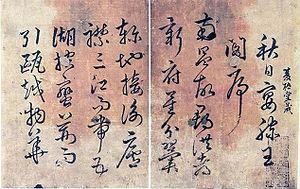
La calligraphie coréenne, en coréen seoye, est la tradition coréenne de l'art de la calligraphie. Alors que la calligraphie coréenne primitive était écrite en caractères chinois, notamment les hanja, la calligraphie coréenne moderne concerne également l'écriture en hangeul, l'alphabet coréen.